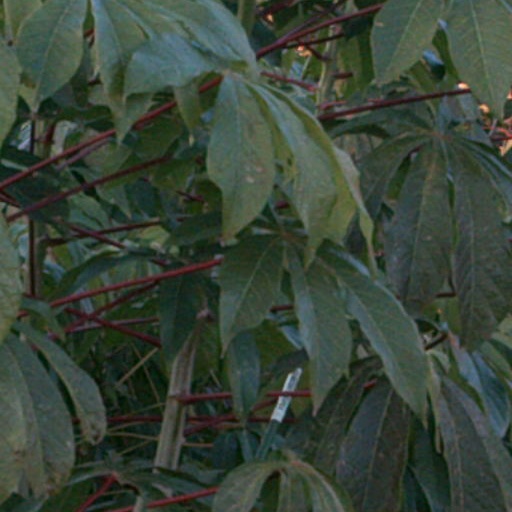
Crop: cassava